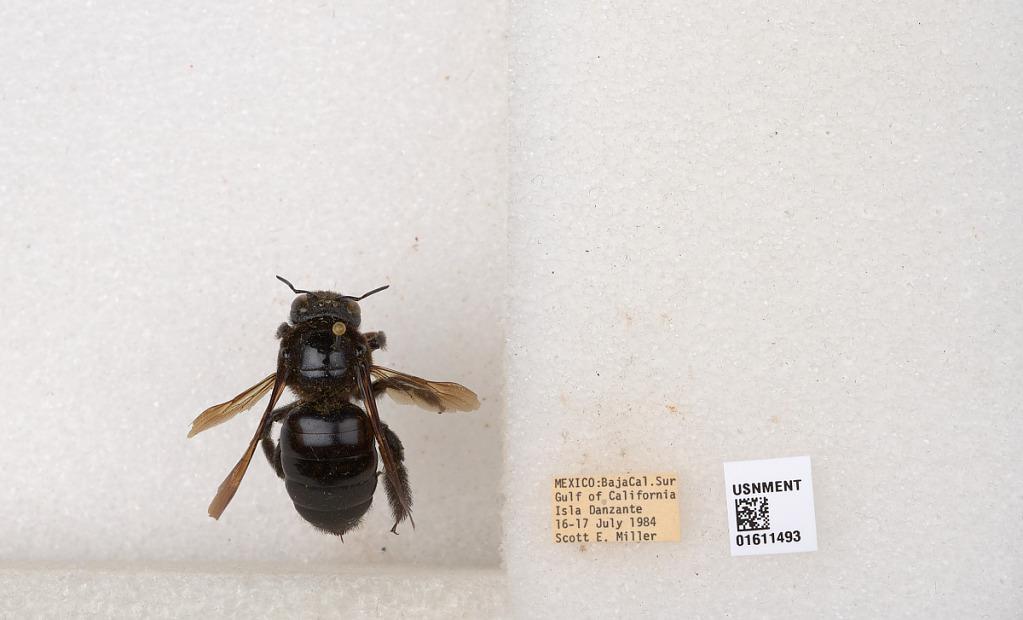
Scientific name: Xylocopa
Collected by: Gibson
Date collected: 1984-7-16
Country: Mexico
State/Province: Baja California Sur
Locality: Gulf of California, Isla Danzante